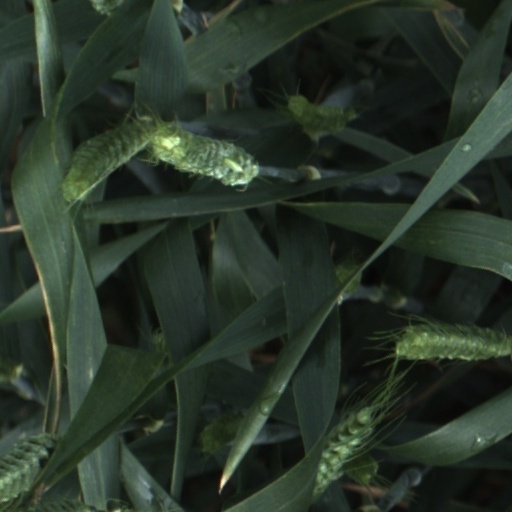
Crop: wheat